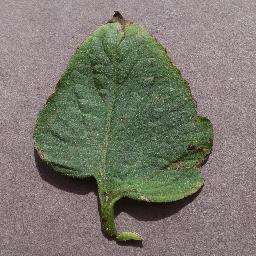
Label: Tomato___Target_Spot